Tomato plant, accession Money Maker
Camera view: bottom (45 deg); turntable rotation: 300 degrees
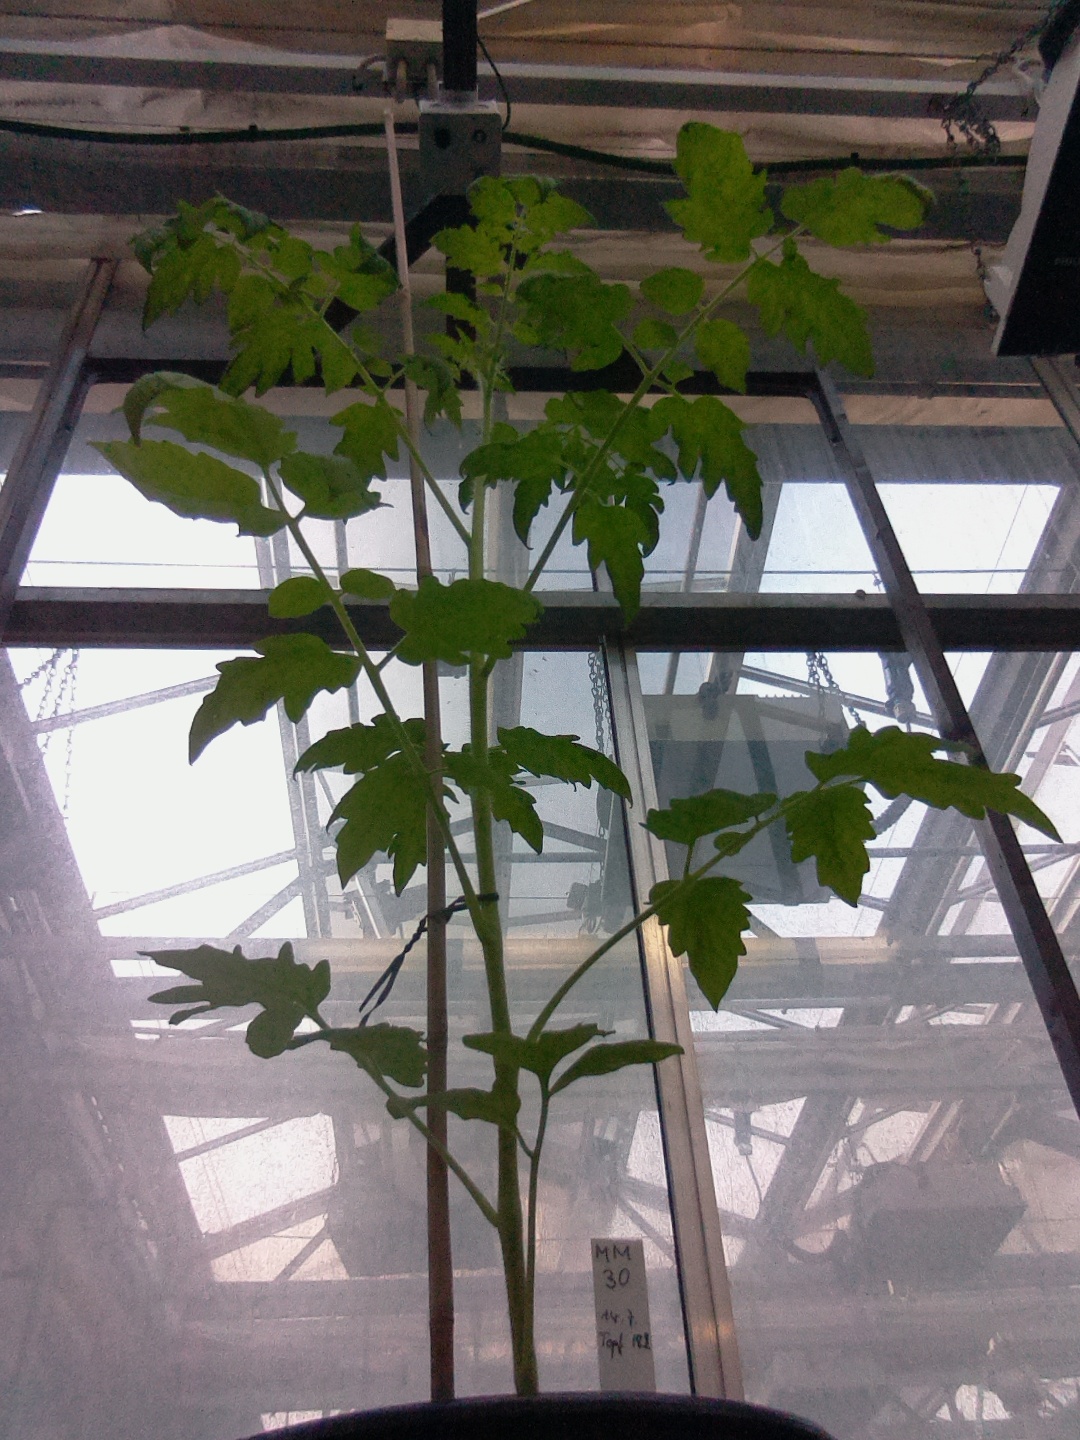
BBCH growth stage 15: 10 of true leaves visible